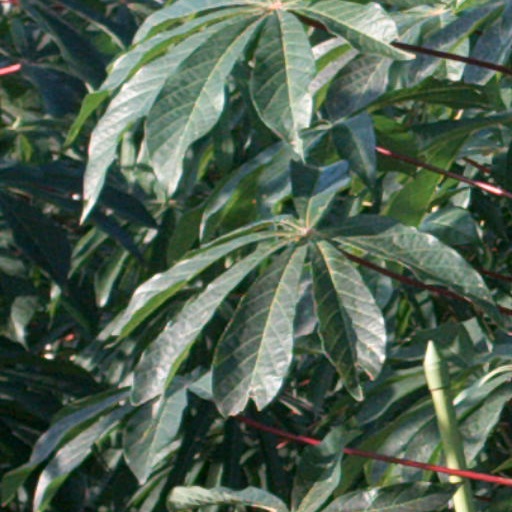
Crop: cassava